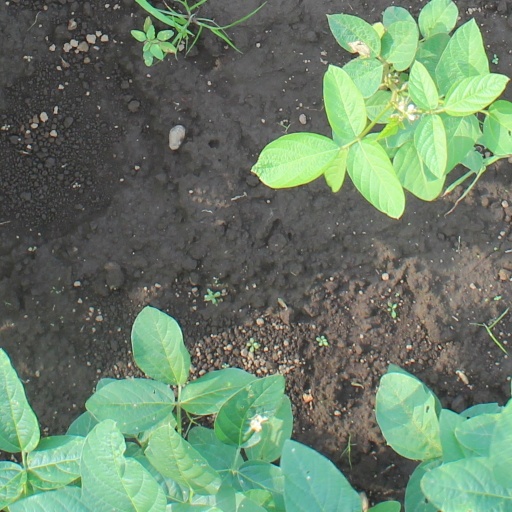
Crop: soybean